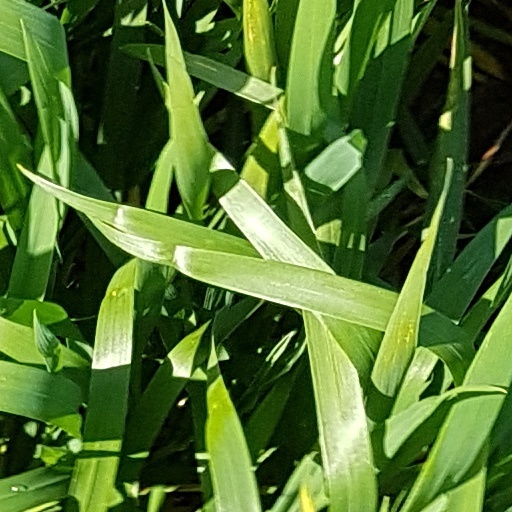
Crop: wheat